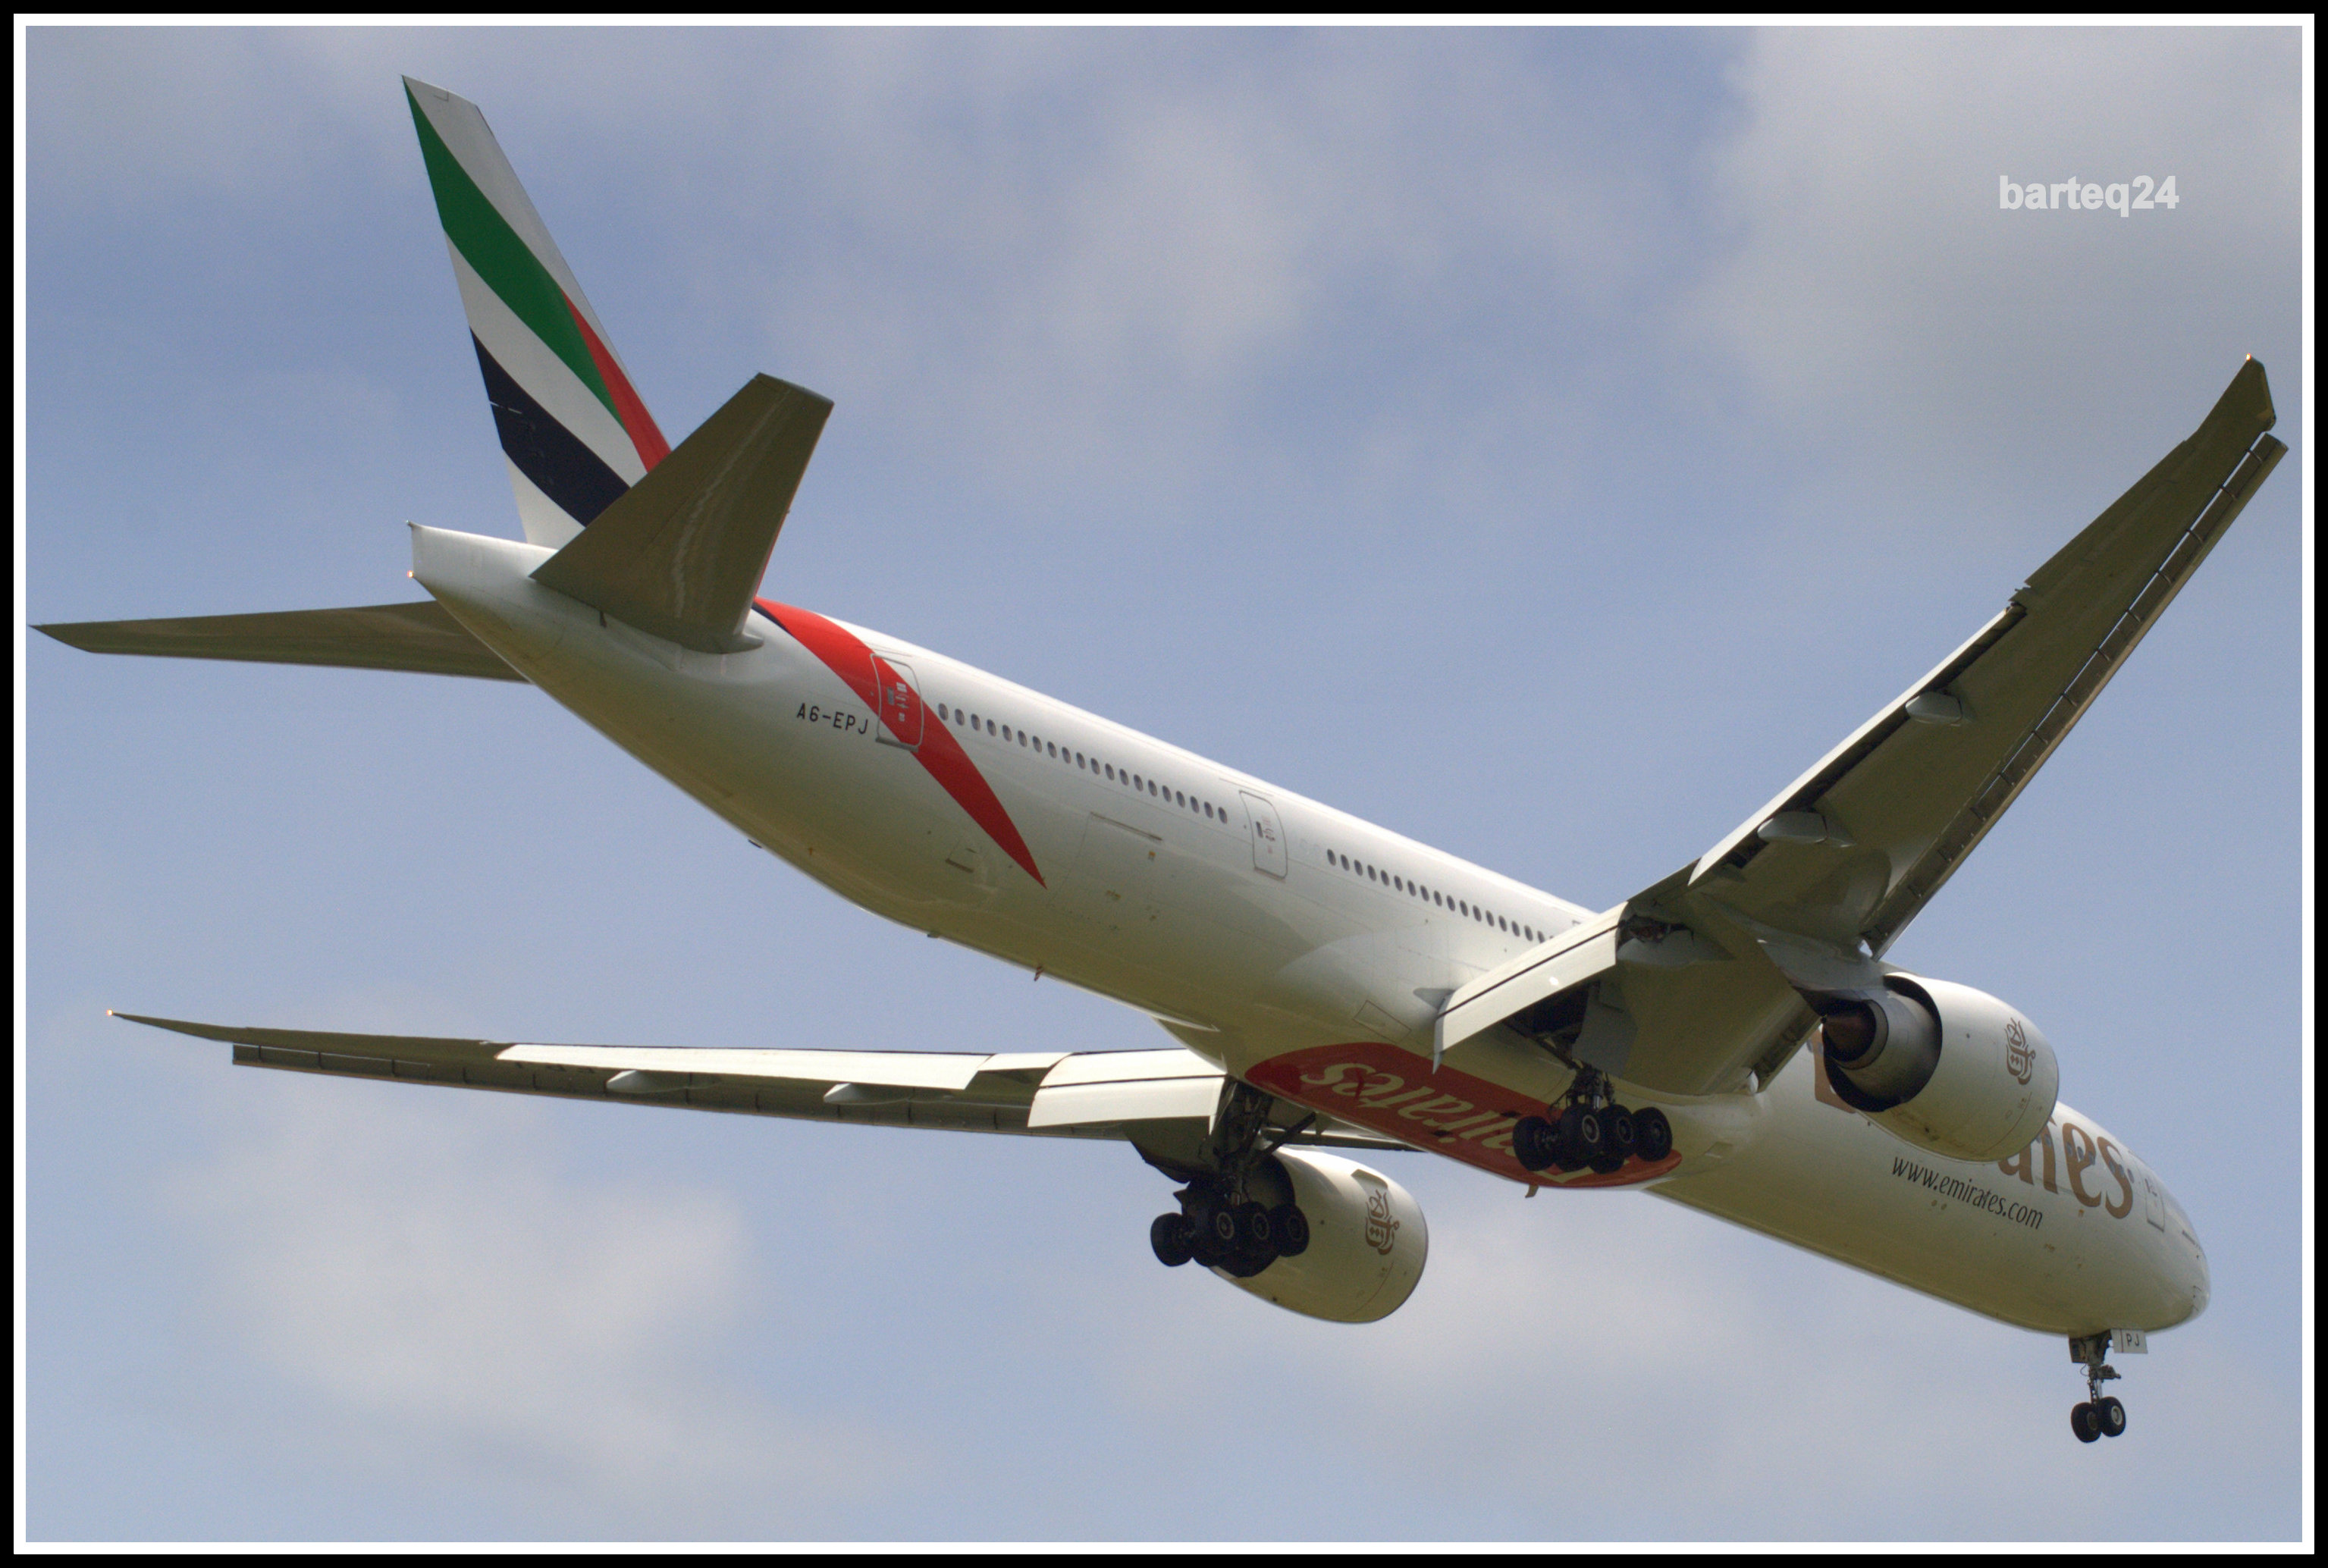
wing, airplane, aircraft, europe, vehicle, airline, aviation, flight, airliner, poland, europa, emirates, airbus, polska, warsaw, warszawa, boeing, mazovia, mazowsze, epwa, lotniskochopina, chopinairport, 777300, 77731h9er, a6epj, cn42329, jet aircraft, airbus a330, boeing 777, boeing 767, air travel, atmosphere of earth, wide body aircraft